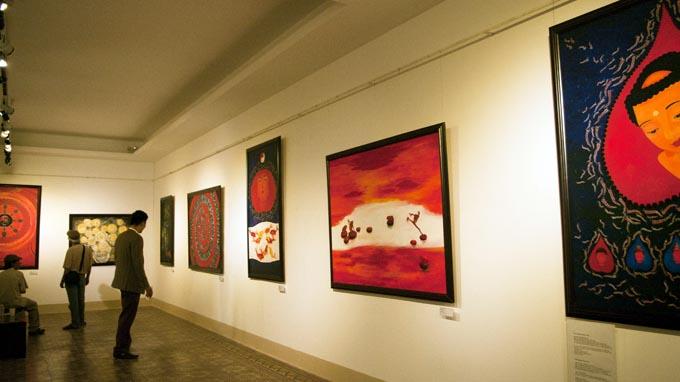
có một vài người đang tham gia triển lãm tranh